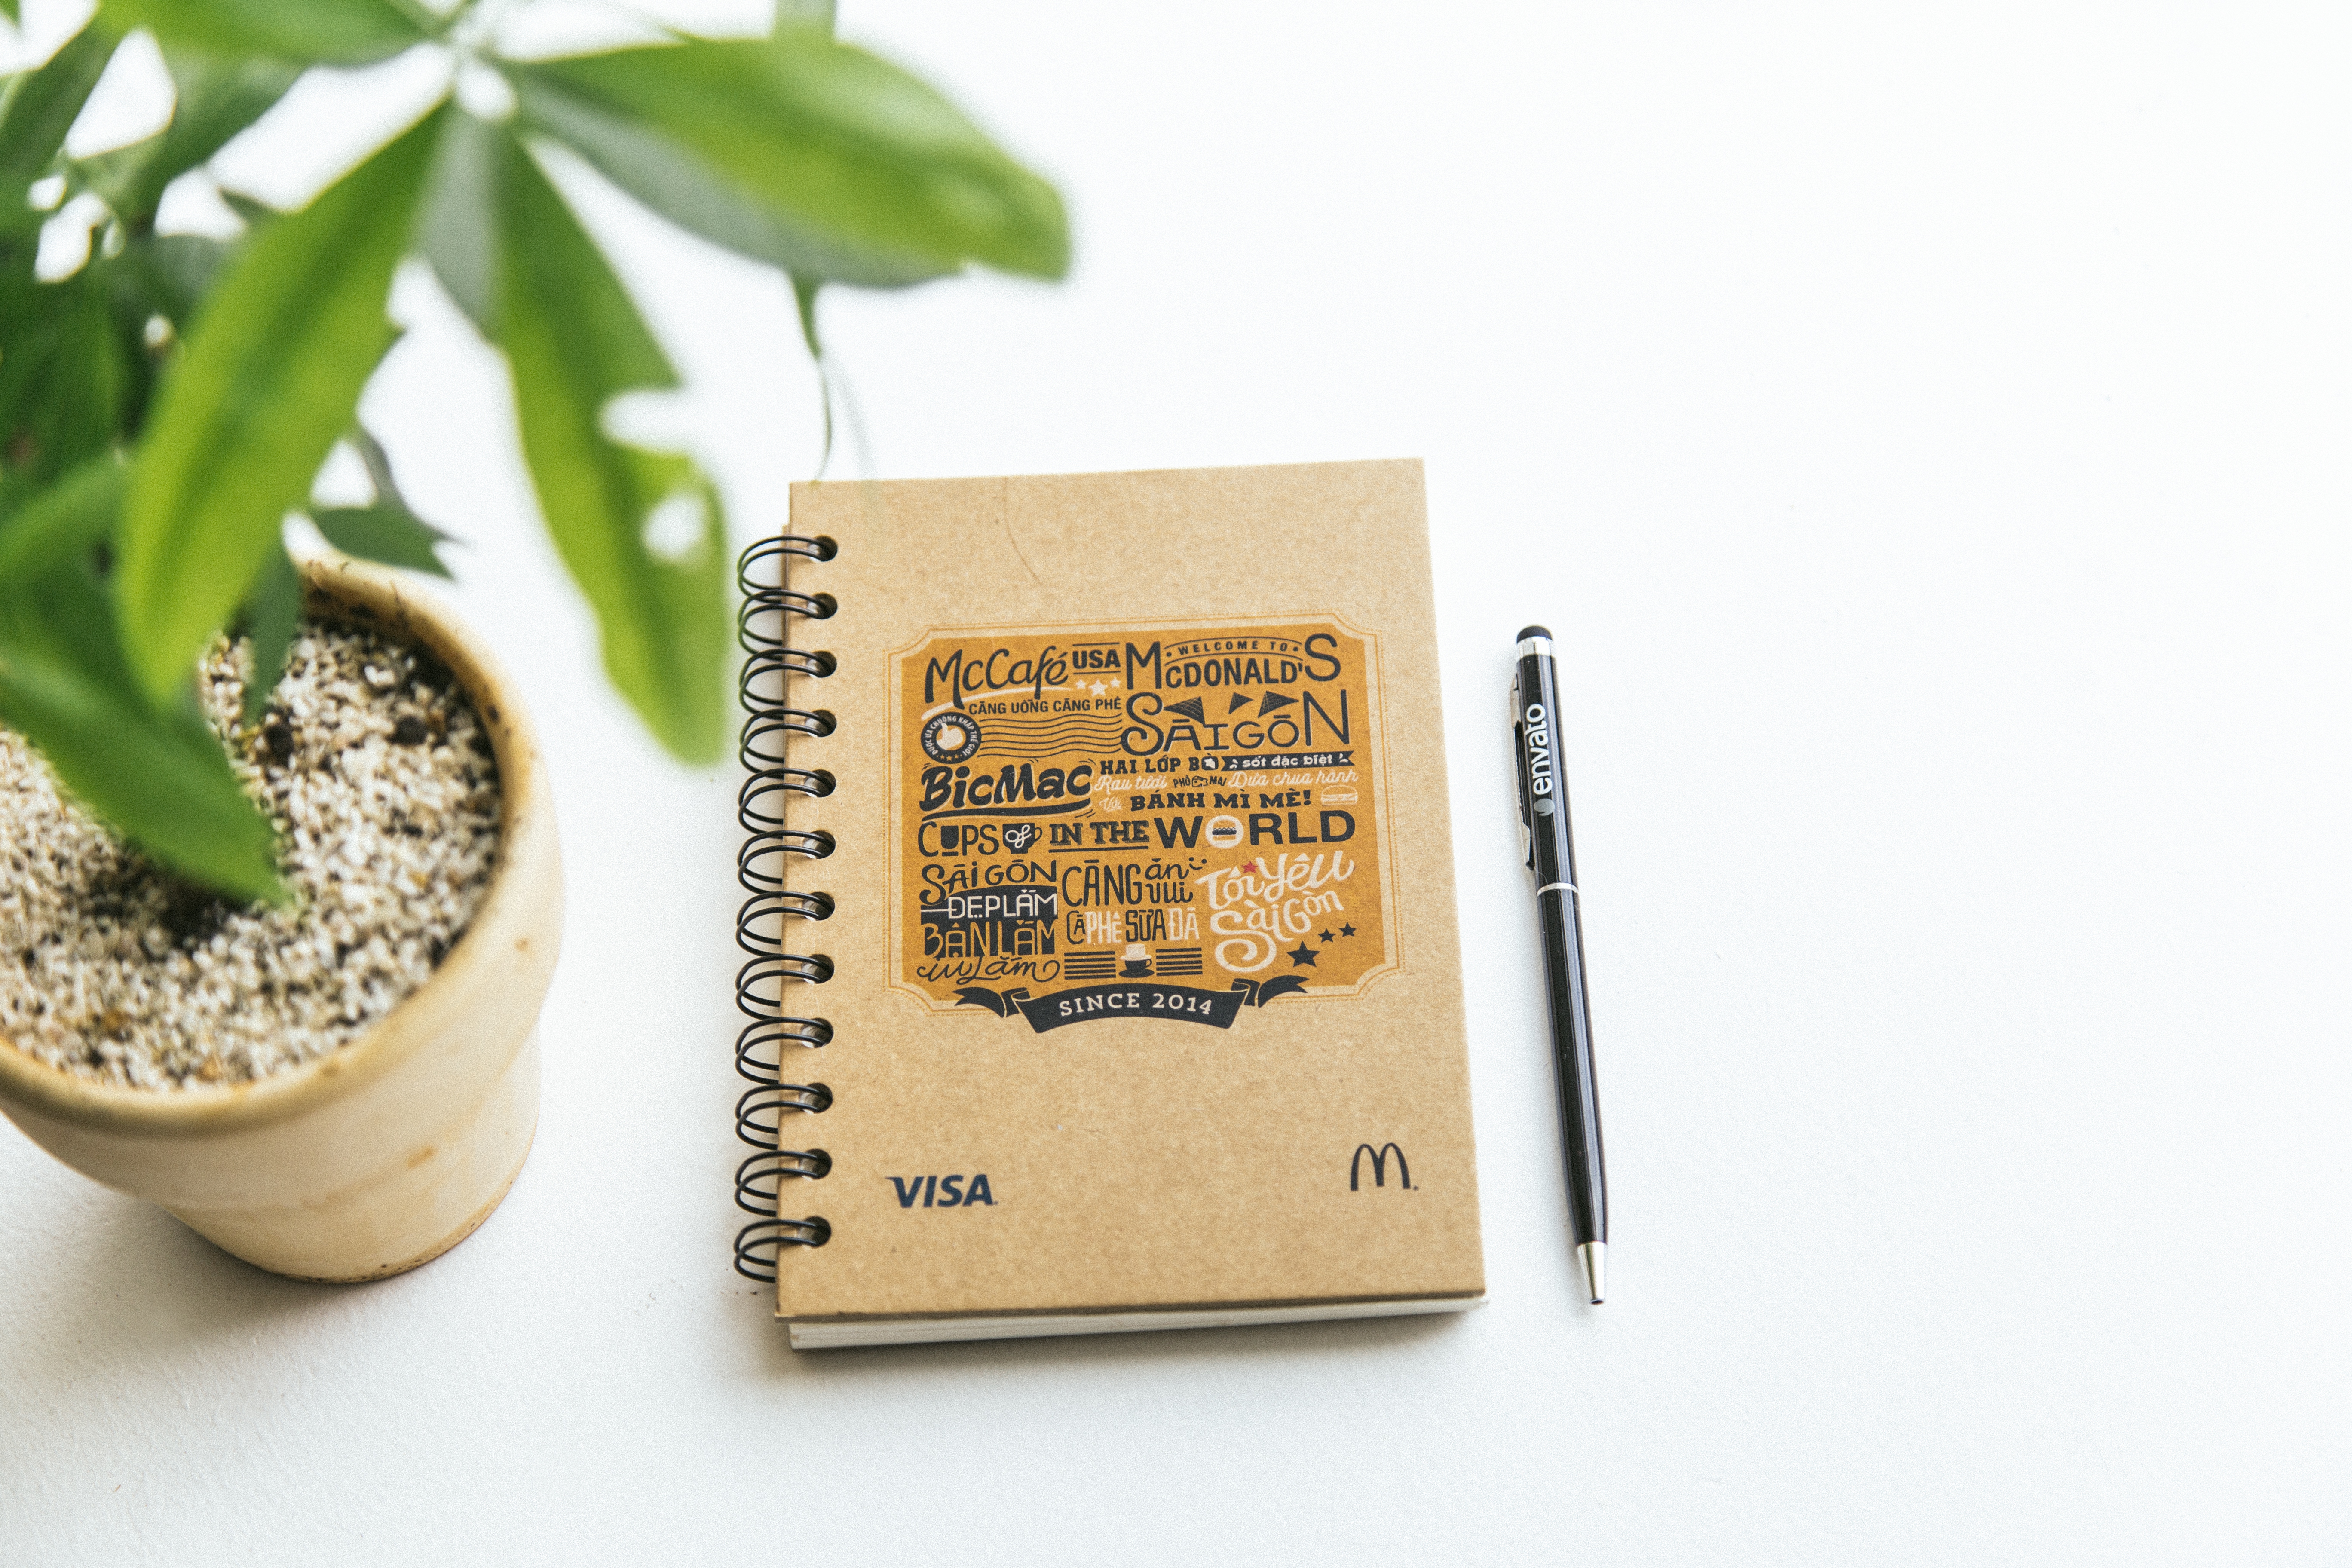
plant, houseplant, tree, font, flowerpot